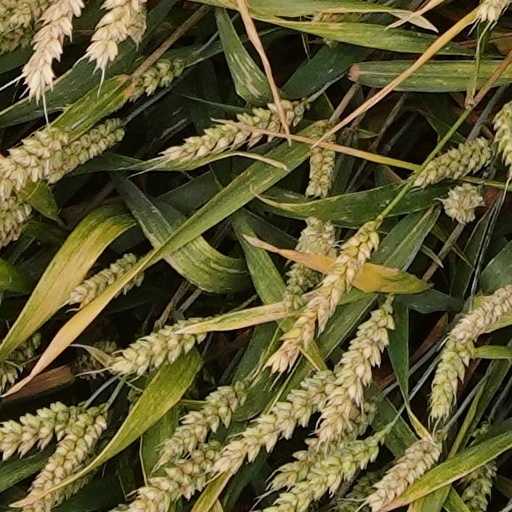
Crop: wheat